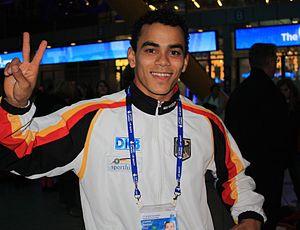
Matthias Fahrig est un gymnaste allemand, né le 15 décembre 1985 à Wittemberg.